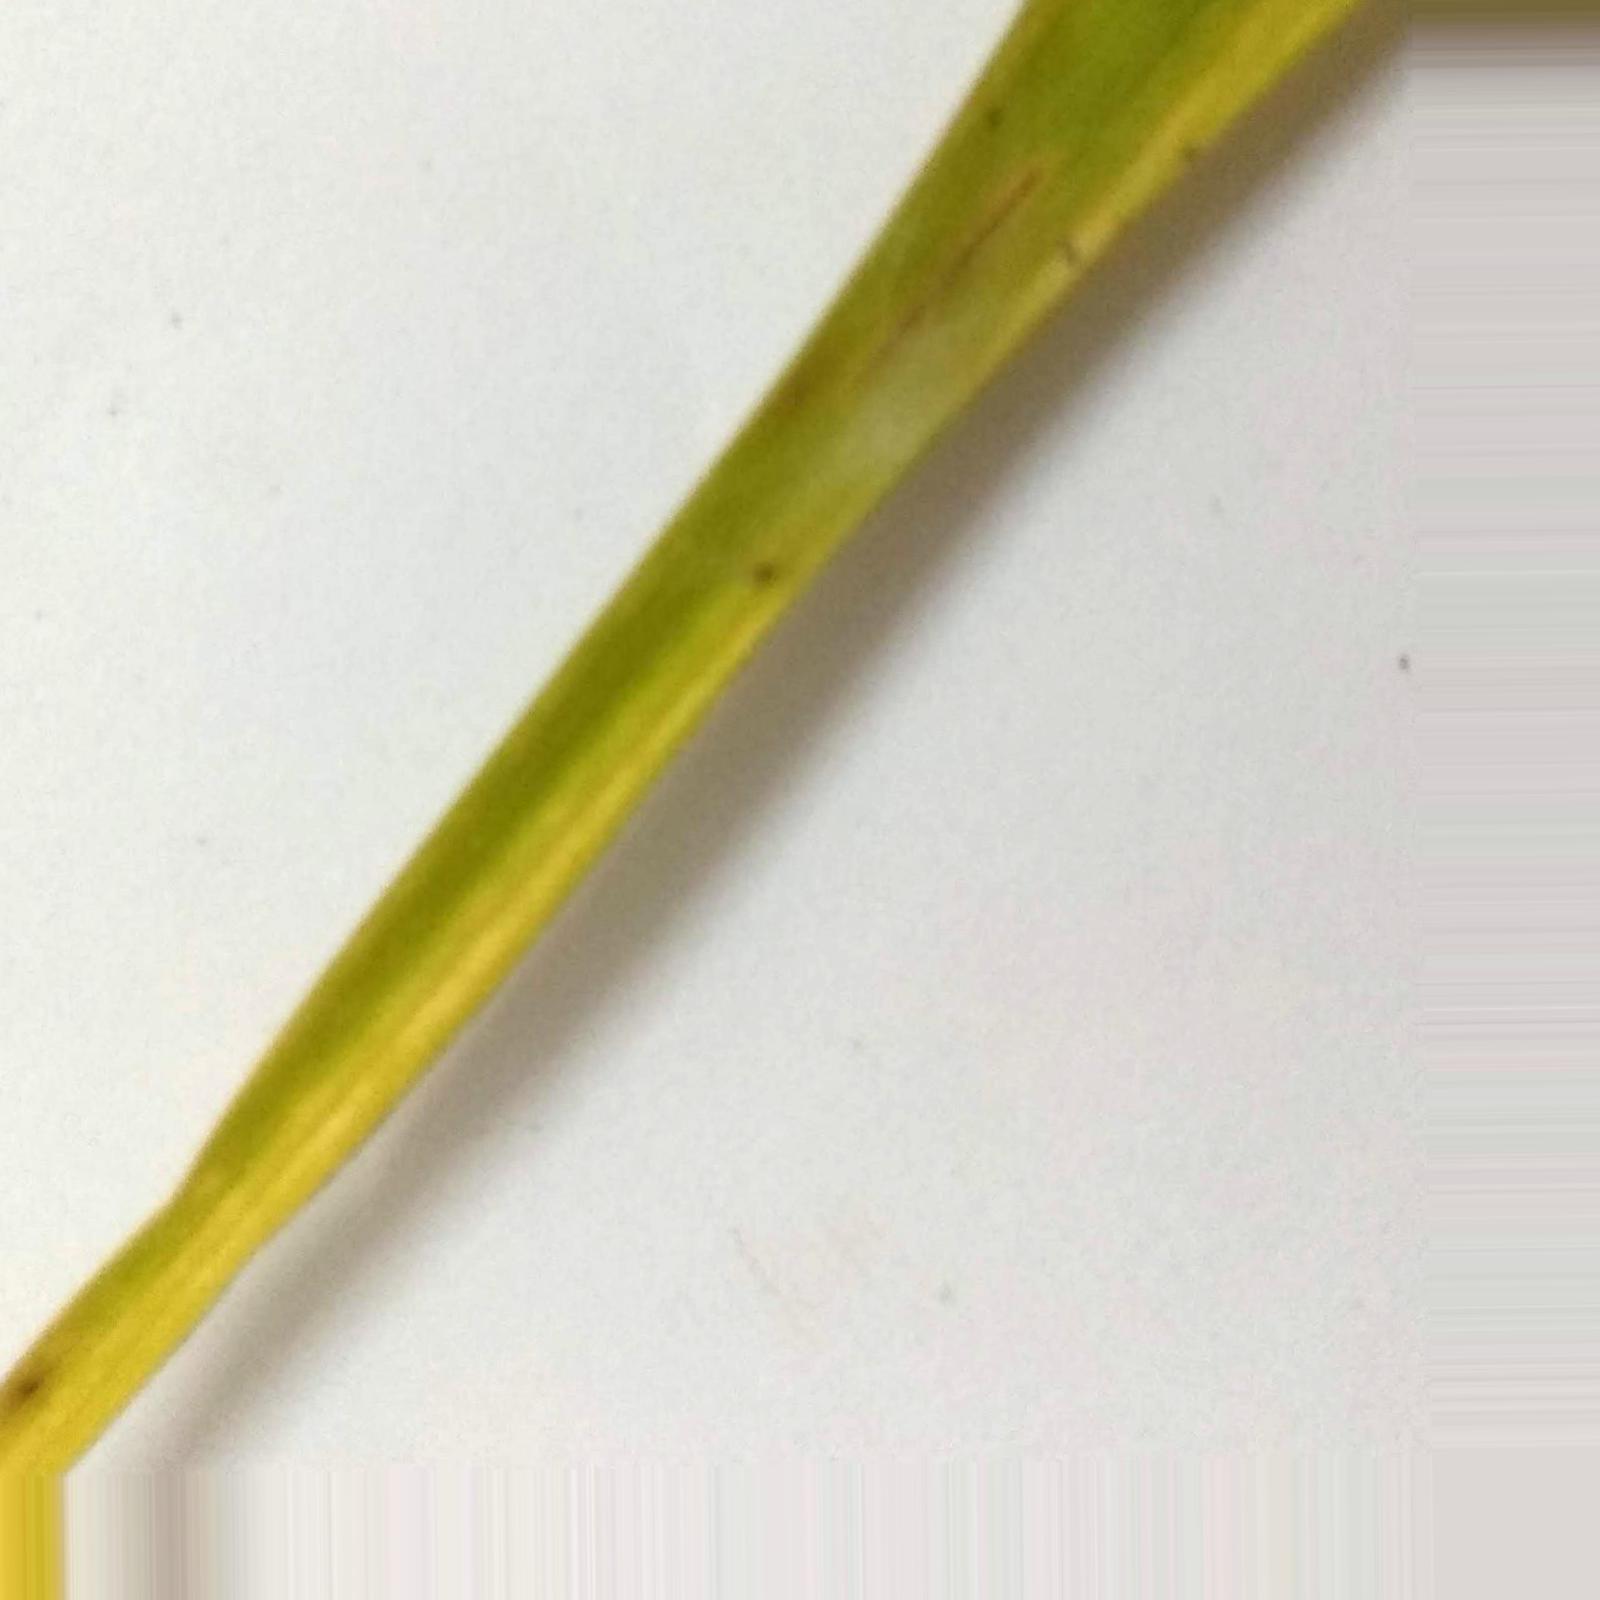
Nhãn: Bệnh Đốm Nâu ( Brown spot )